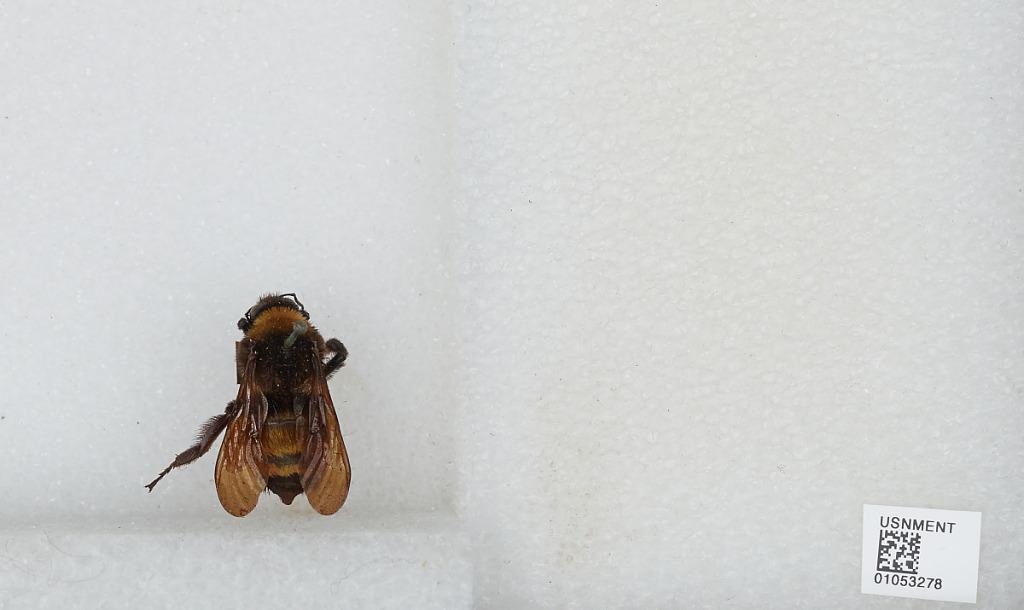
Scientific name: Bombus sp.